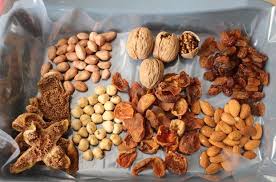
Yemek: asure